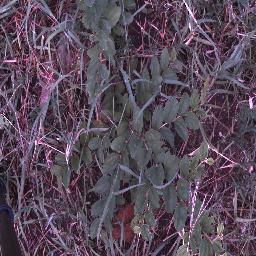
Label: chinee_apple